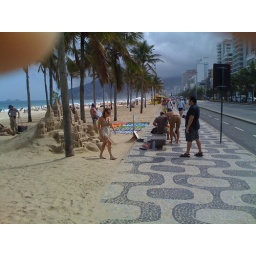
Copacabana beach -- you can tell by swiggly sidewalk